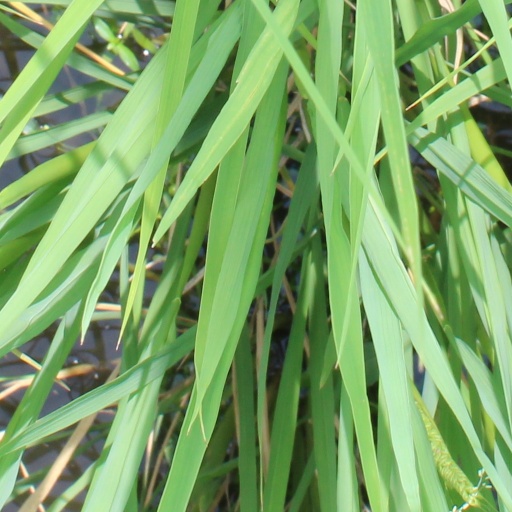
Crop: rice